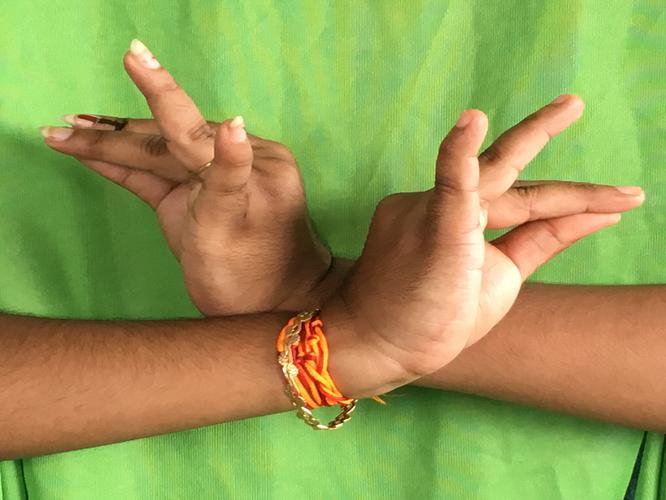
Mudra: Katakavardhana
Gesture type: double_hand